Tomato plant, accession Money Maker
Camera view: tilt-top (135 deg); turntable rotation: 150 degrees
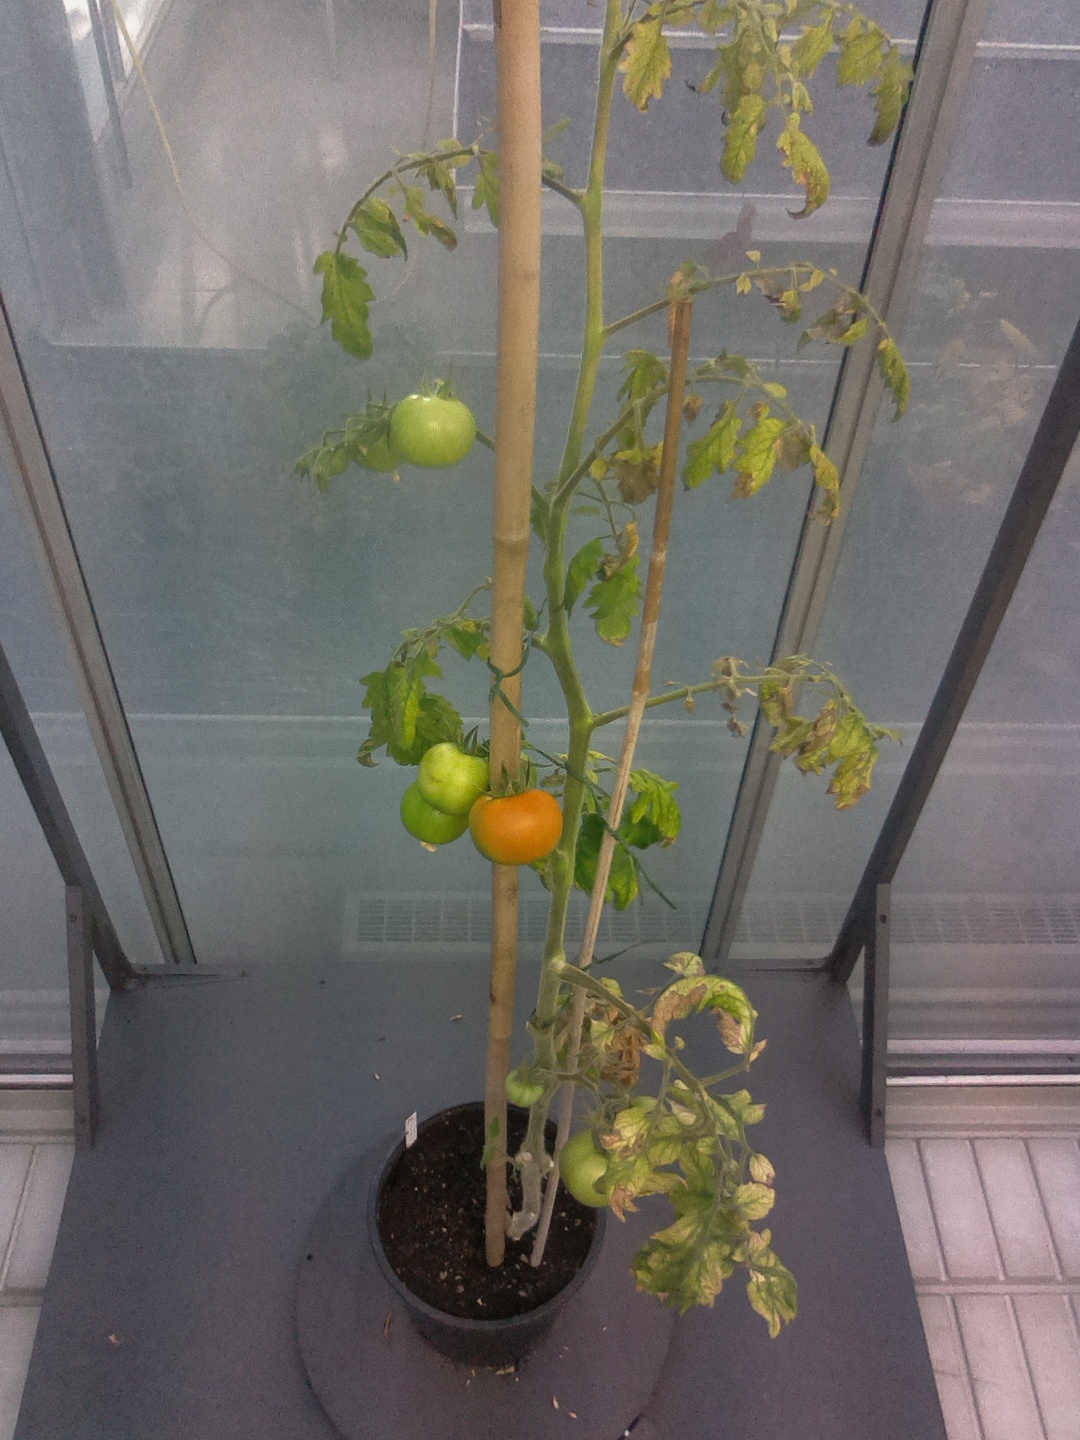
BBCH growth stage 80: fruits start showing typical ripe color (orange -> red)